Alan Peach

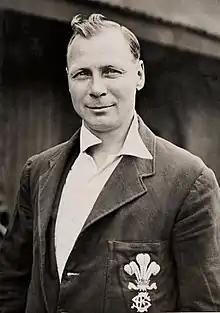
Alan Peach in 1927

Herbert Alan Peach (6 October 1890 – 8 October 1961) was an English cricketer who played for Surrey. He was an all-rounder: a right-handed batsman and a right-arm medium pace bowler.